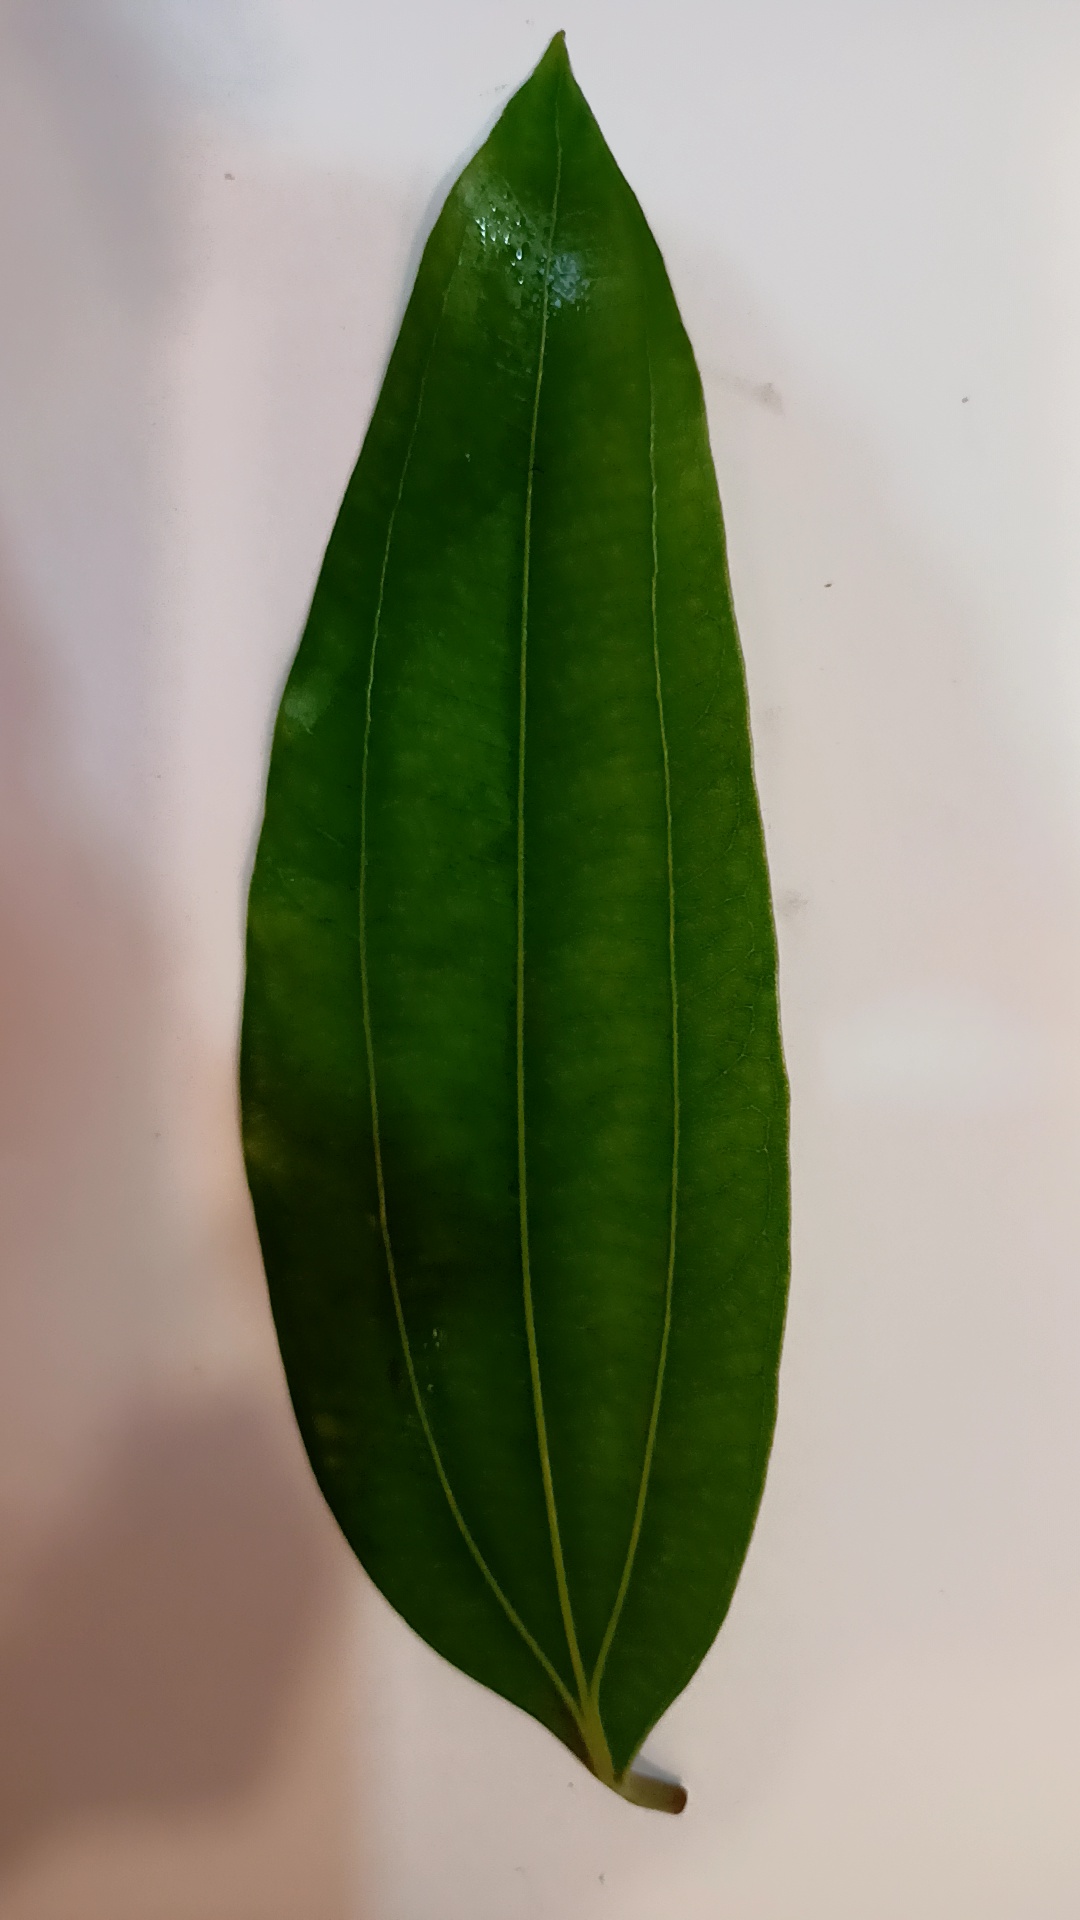
Label: Healthy